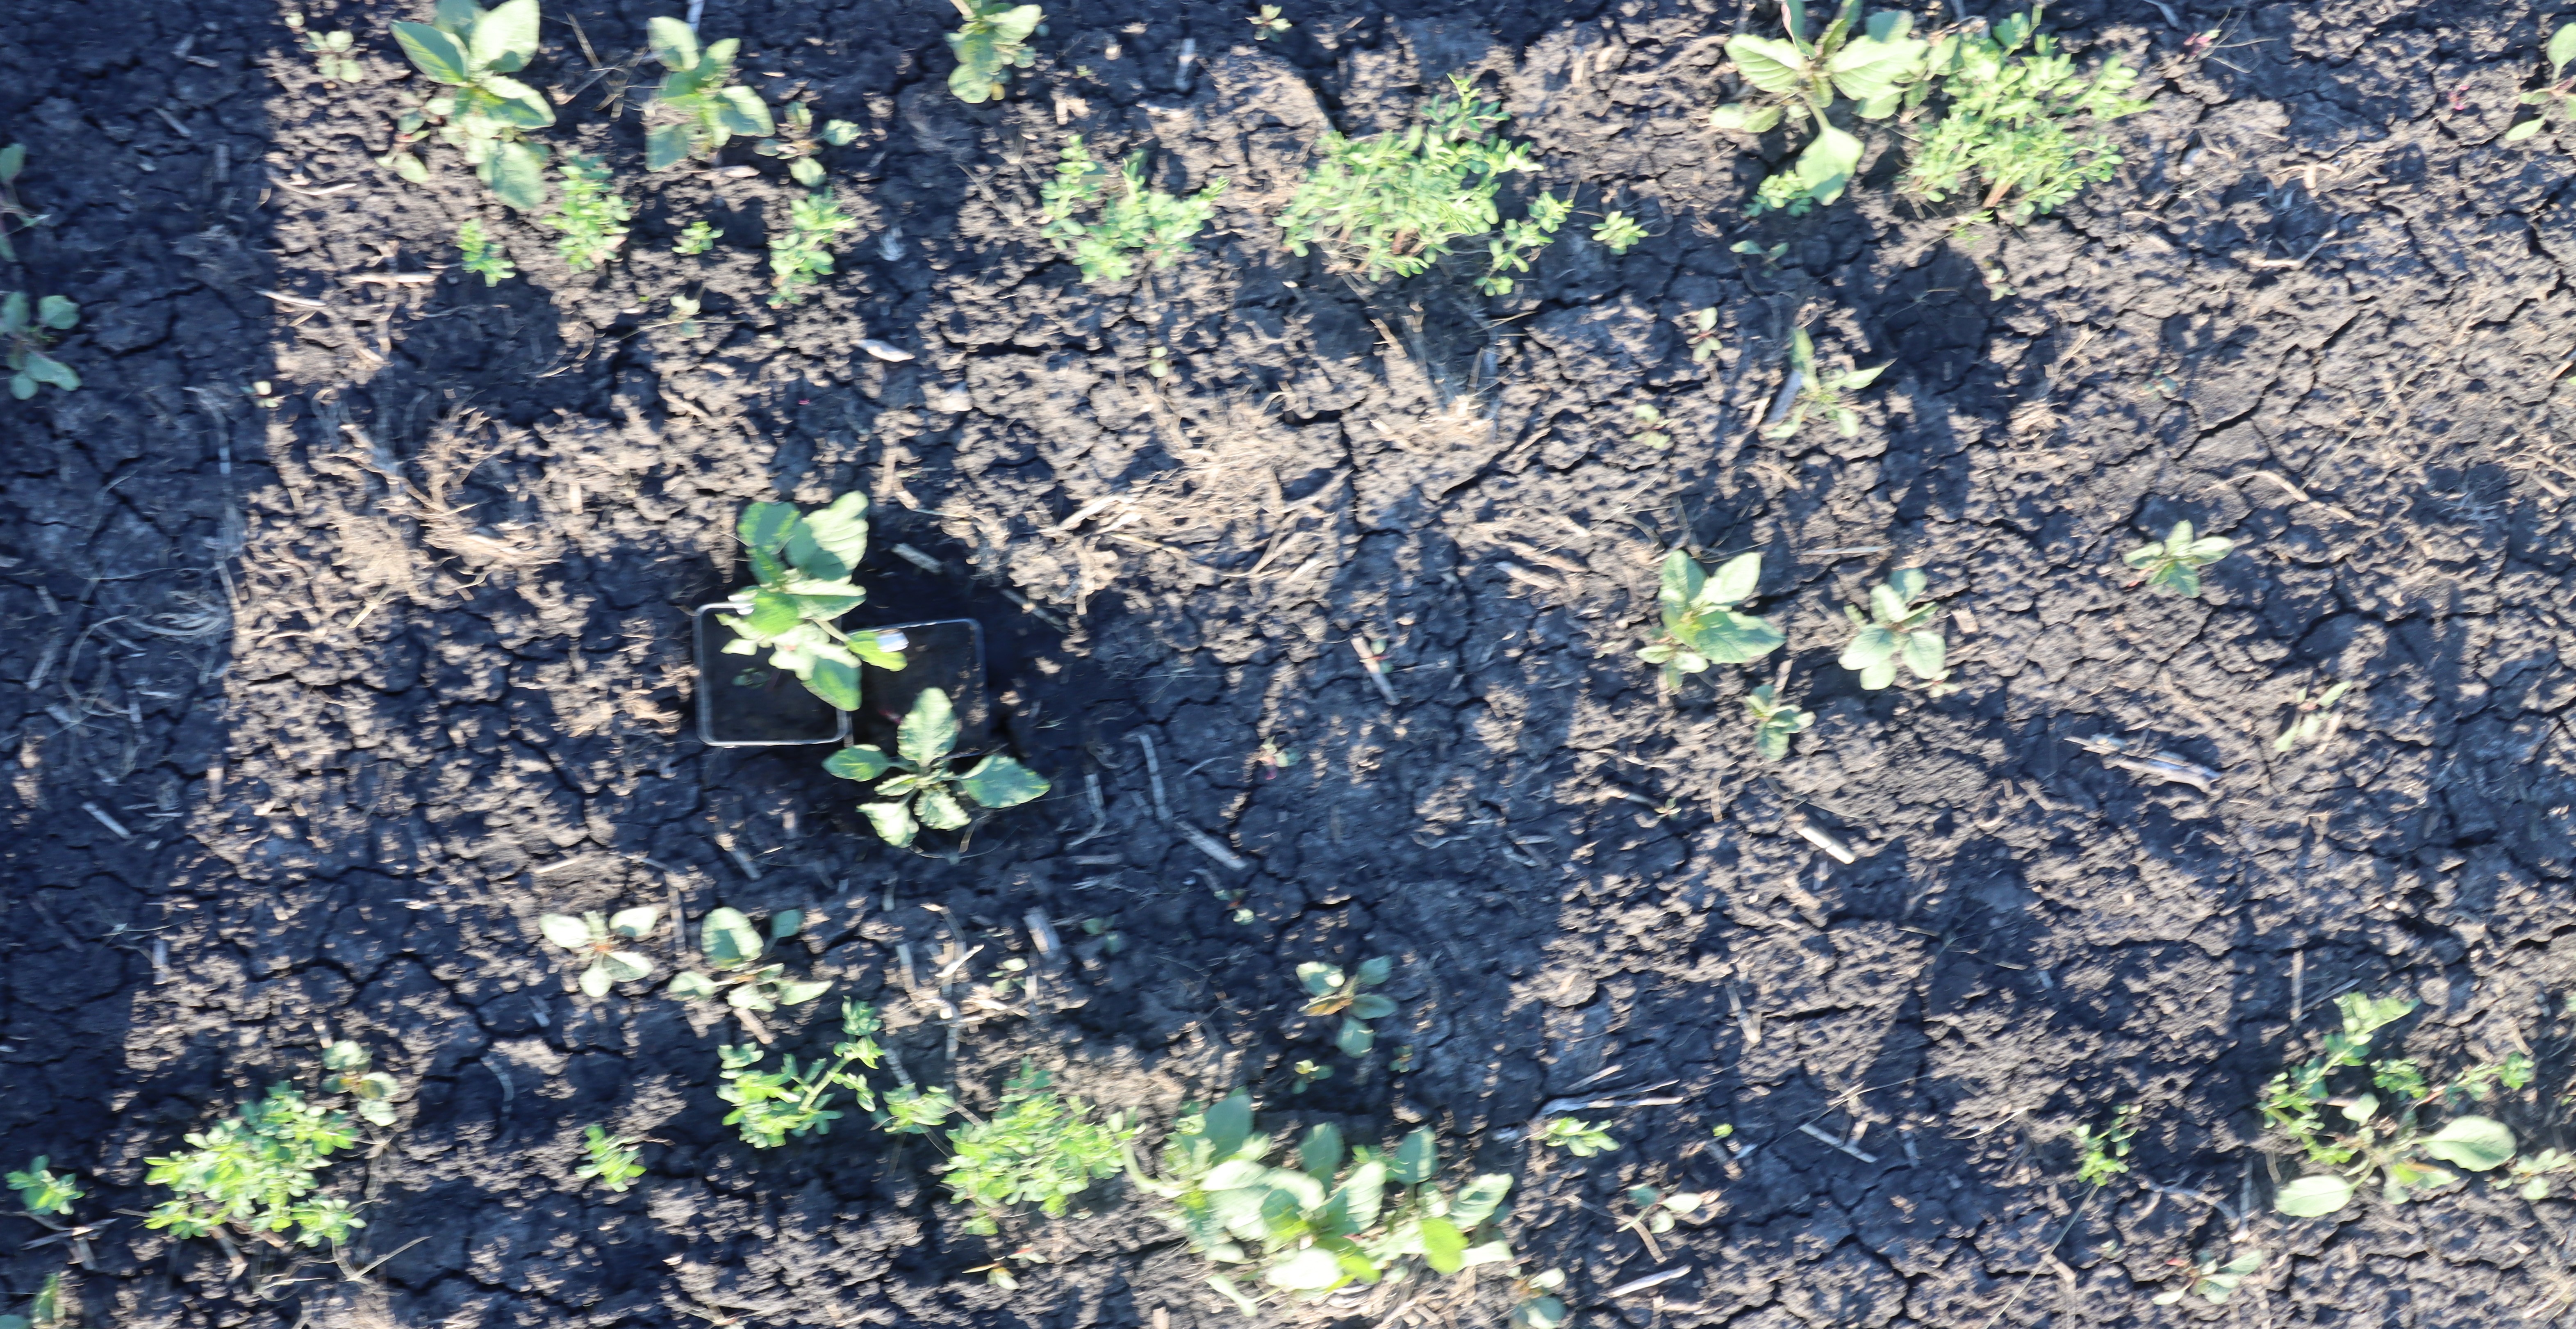
Crop: Lentil
Objects: Redroot Pigweed, Redroot Pigweed, Lentil, Lentil, Lentil, Lentil, Lentil, Lentil, Lentil, Lentil, Lentil, Lentil, Lentil, Lentil, Lentil, Lentil, Lentil, Lentil